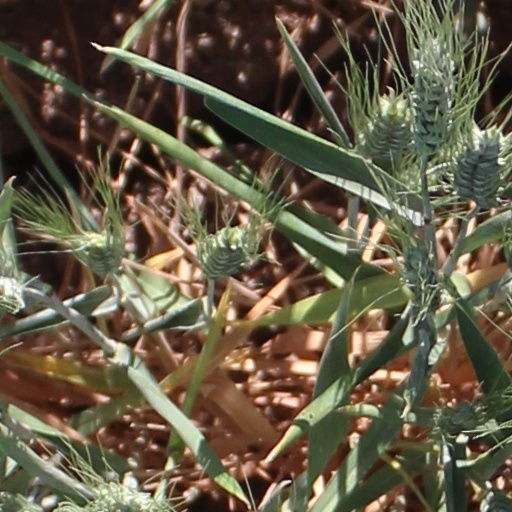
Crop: wheat